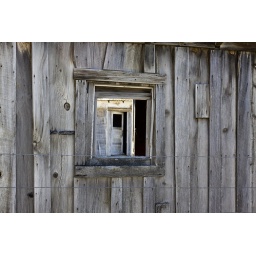
Brothers, Oregon. The house door was in perfect alignment with both windows on the shed.